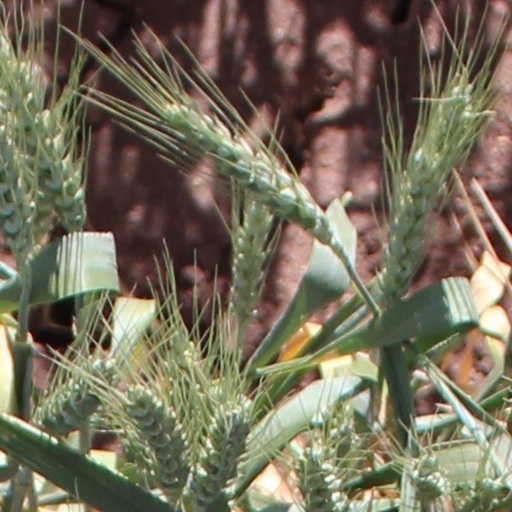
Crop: wheat